Afroyim v. Rusk

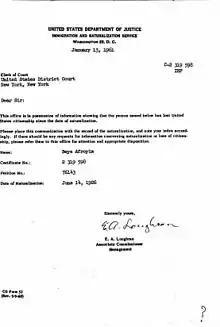
A 1961 letter from the U.S. Immigration and Naturalization Service reporting Beys Afroyim's loss of citizenship

Afroyim v. Rusk, 387 U.S. 253 (1967), was a landmark decision of the Supreme Court of the United States, which ruled that citizens of the United States may not be deprived of their citizenship involuntarily. The U.S. government had attempted to revoke the citizenship of Beys Afroyim, a man born in Poland, because he had cast a vote in an Israeli election after becoming a naturalized U.S. citizen. The Supreme Court decided that Afroyim's right to retain his citizenship was guaranteed by the Citizenship Clause of the Fourteenth Amendment to the Constitution. In so doing, the Court struck down a federal law mandating loss of U.S. citizenship for voting in a foreign election—thereby overruling one of its own precedents, "Perez v. Brownell" (1958), in which it had upheld loss of citizenship under similar circumstances less than a decade earlier.